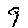
Label: 9